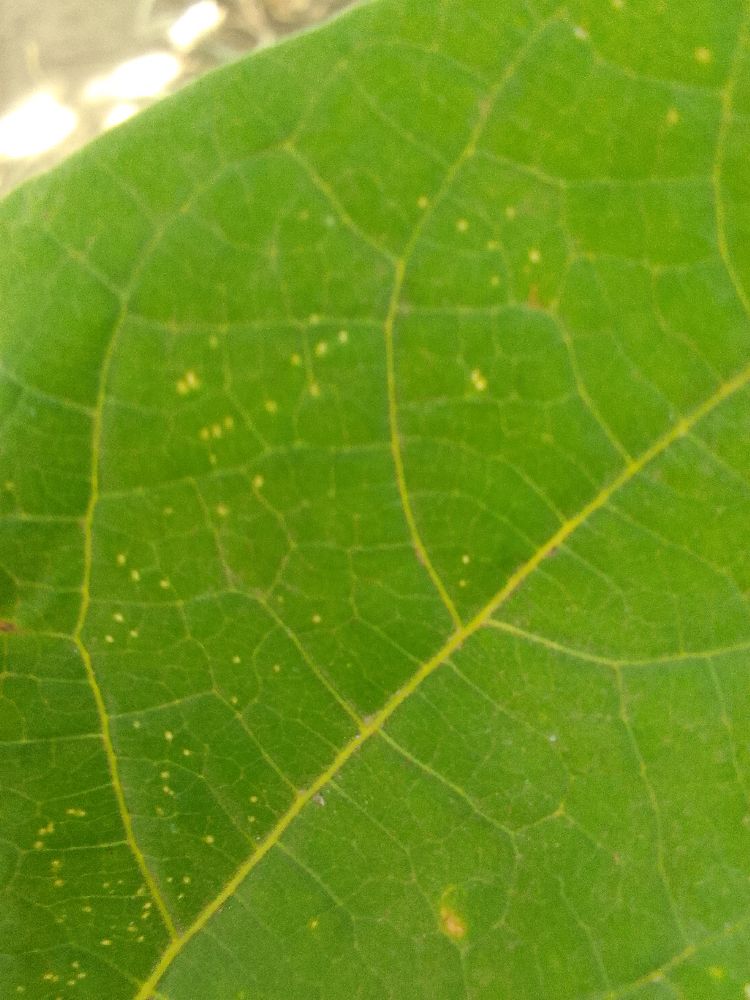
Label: healthy